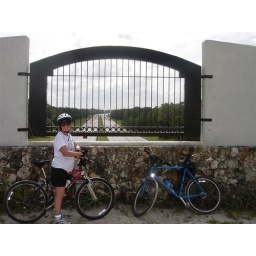
The bike tour began at Crescent Beach on Florida's east coast and ended on at the gulf on the west coast near Dunnellon, Florida.